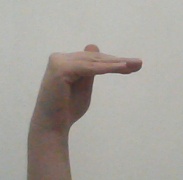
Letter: khaa